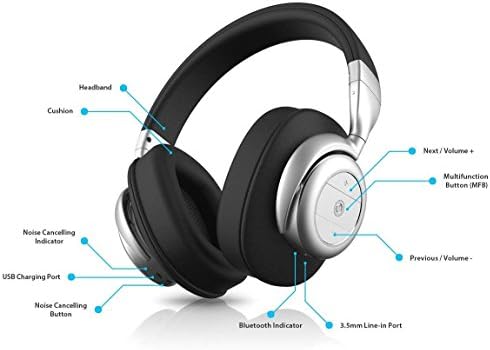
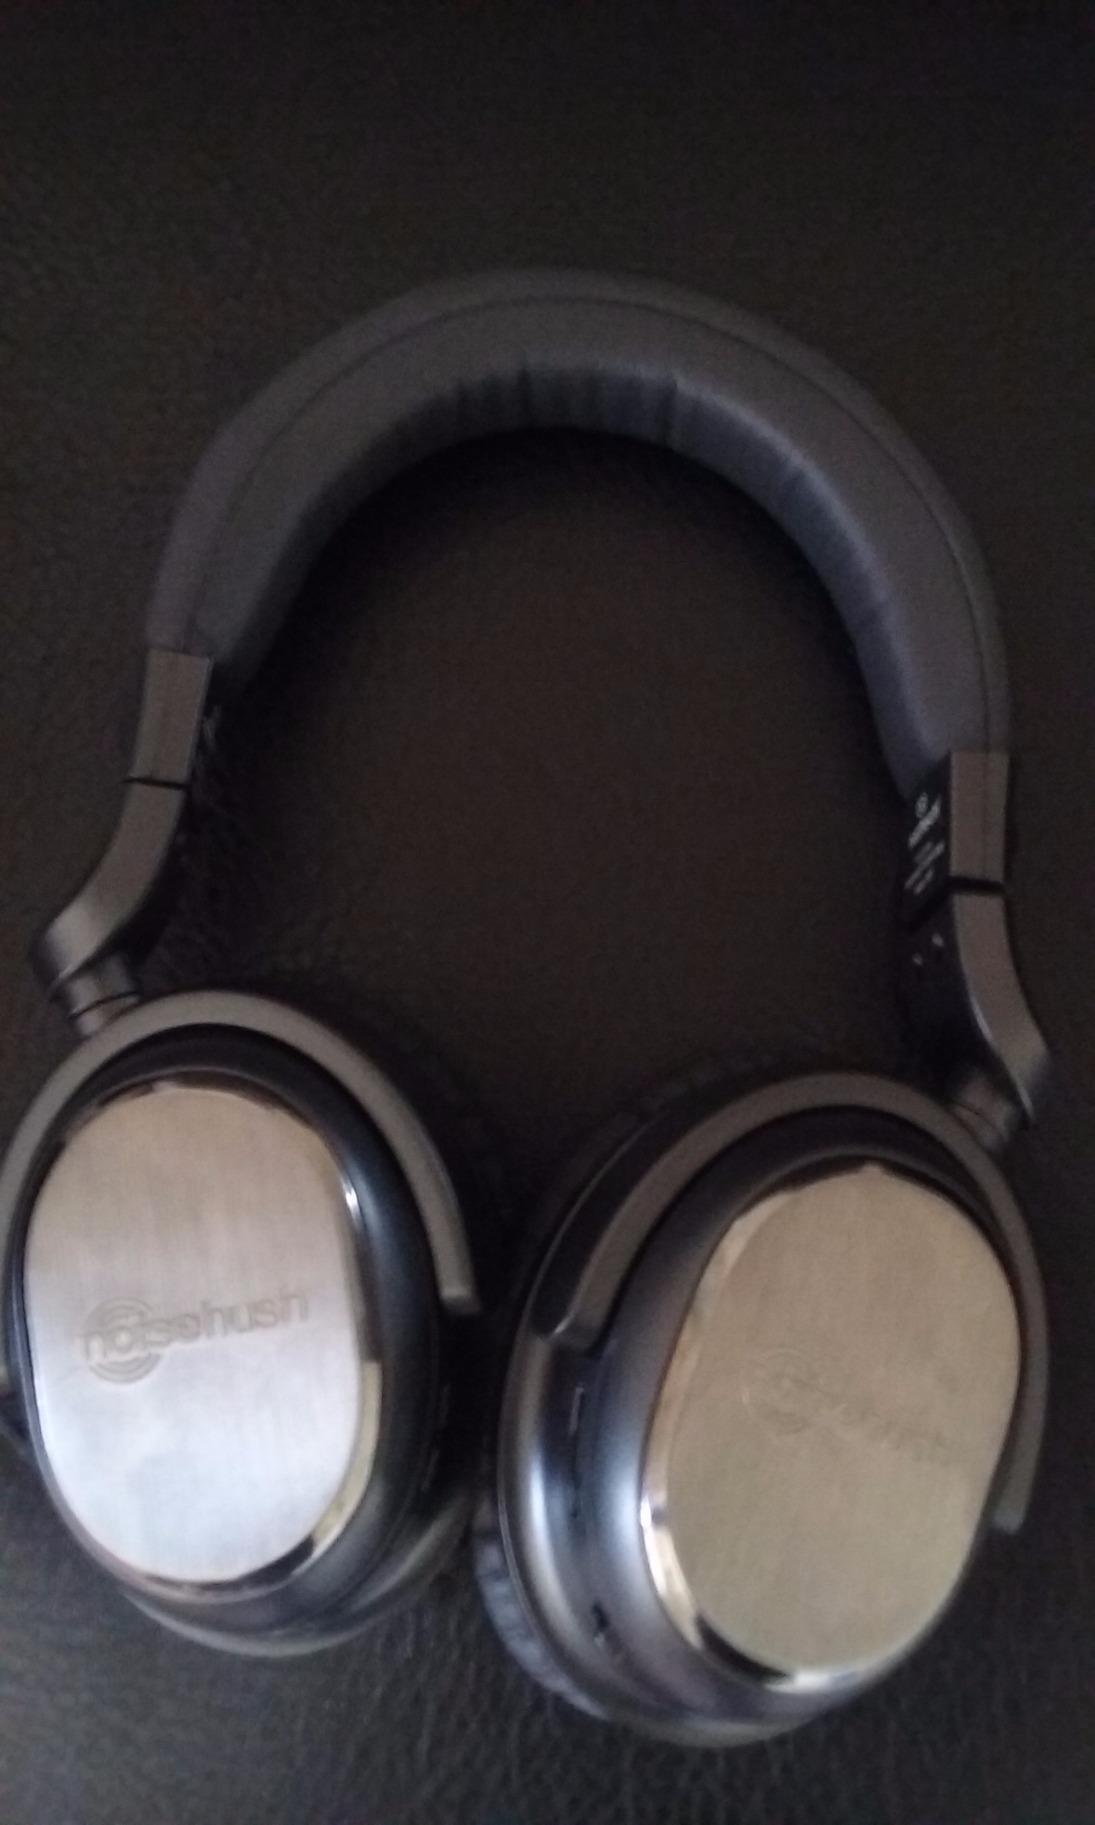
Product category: headphones
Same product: no